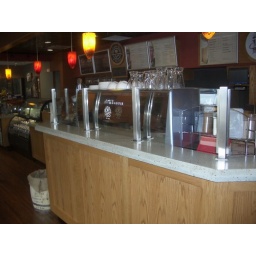
Coffee shop countertops in sage (green) with exposed river stone aggregates